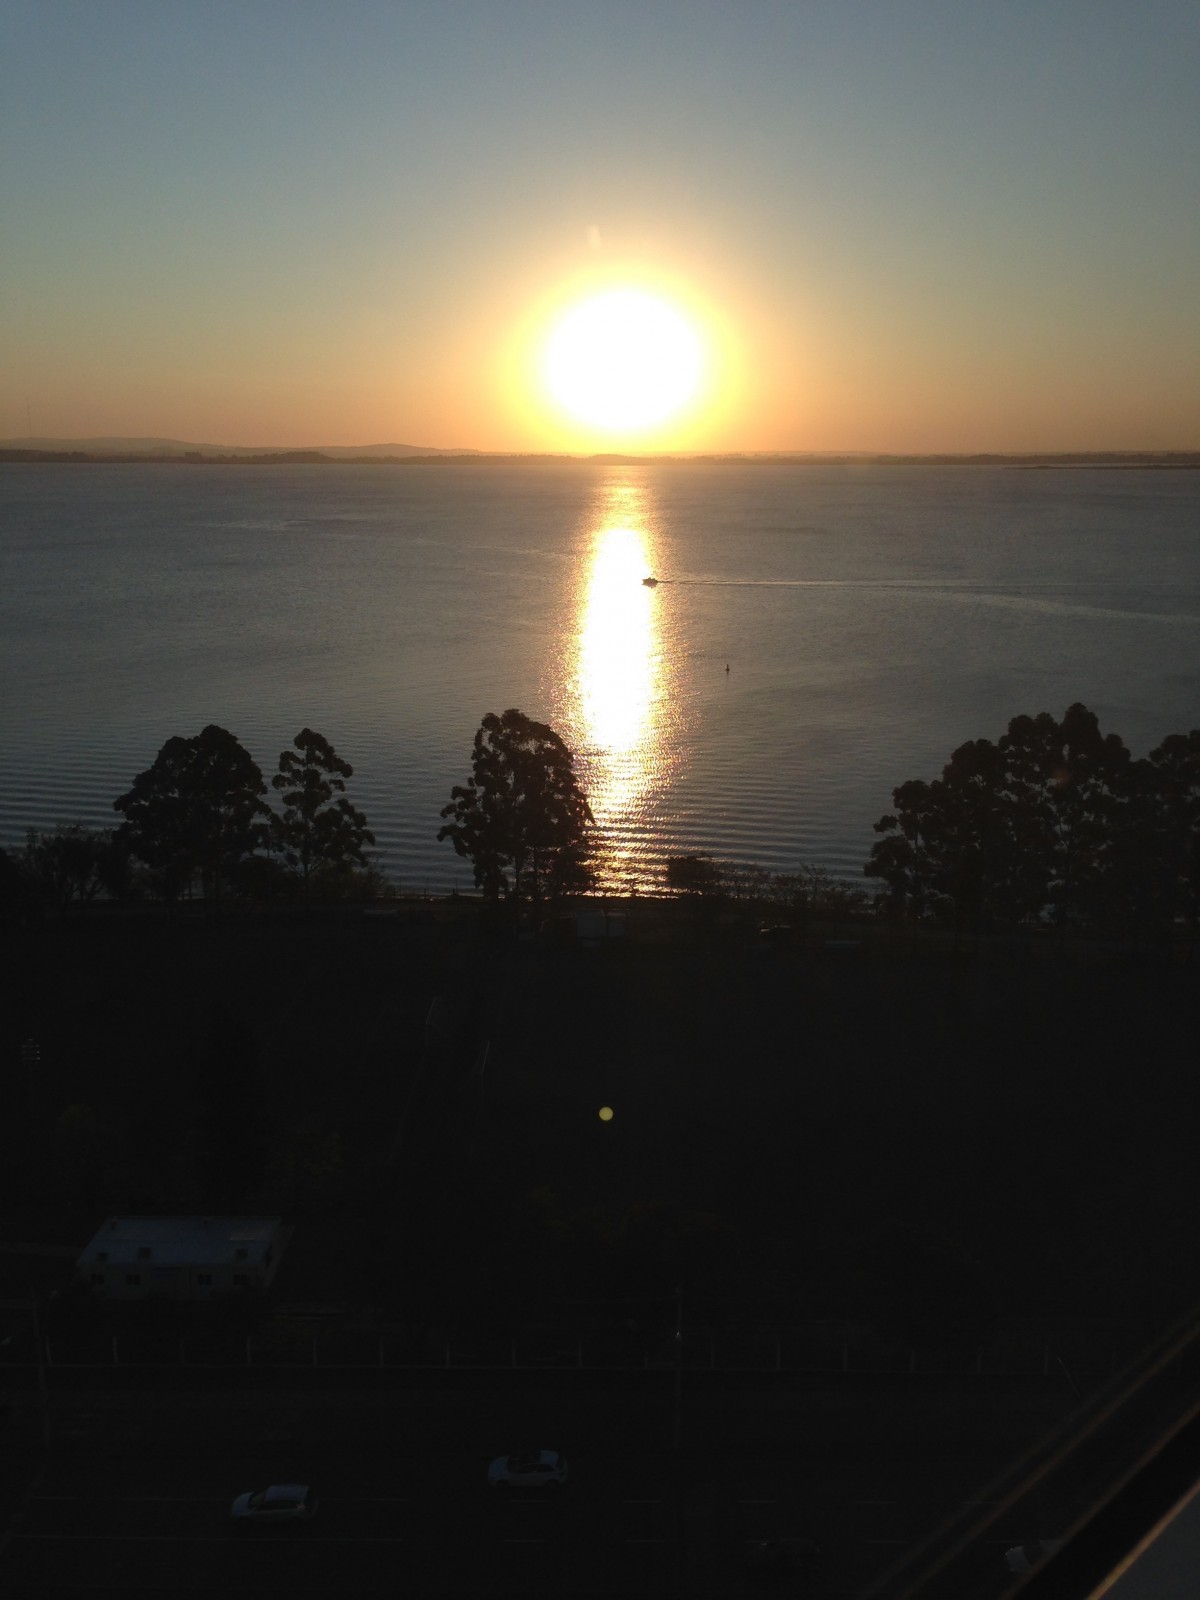
Tags: coast, ocean, horizon, sun, sunrise, sunset, sunlight, morning, dawn, dusk, evening, afterglow